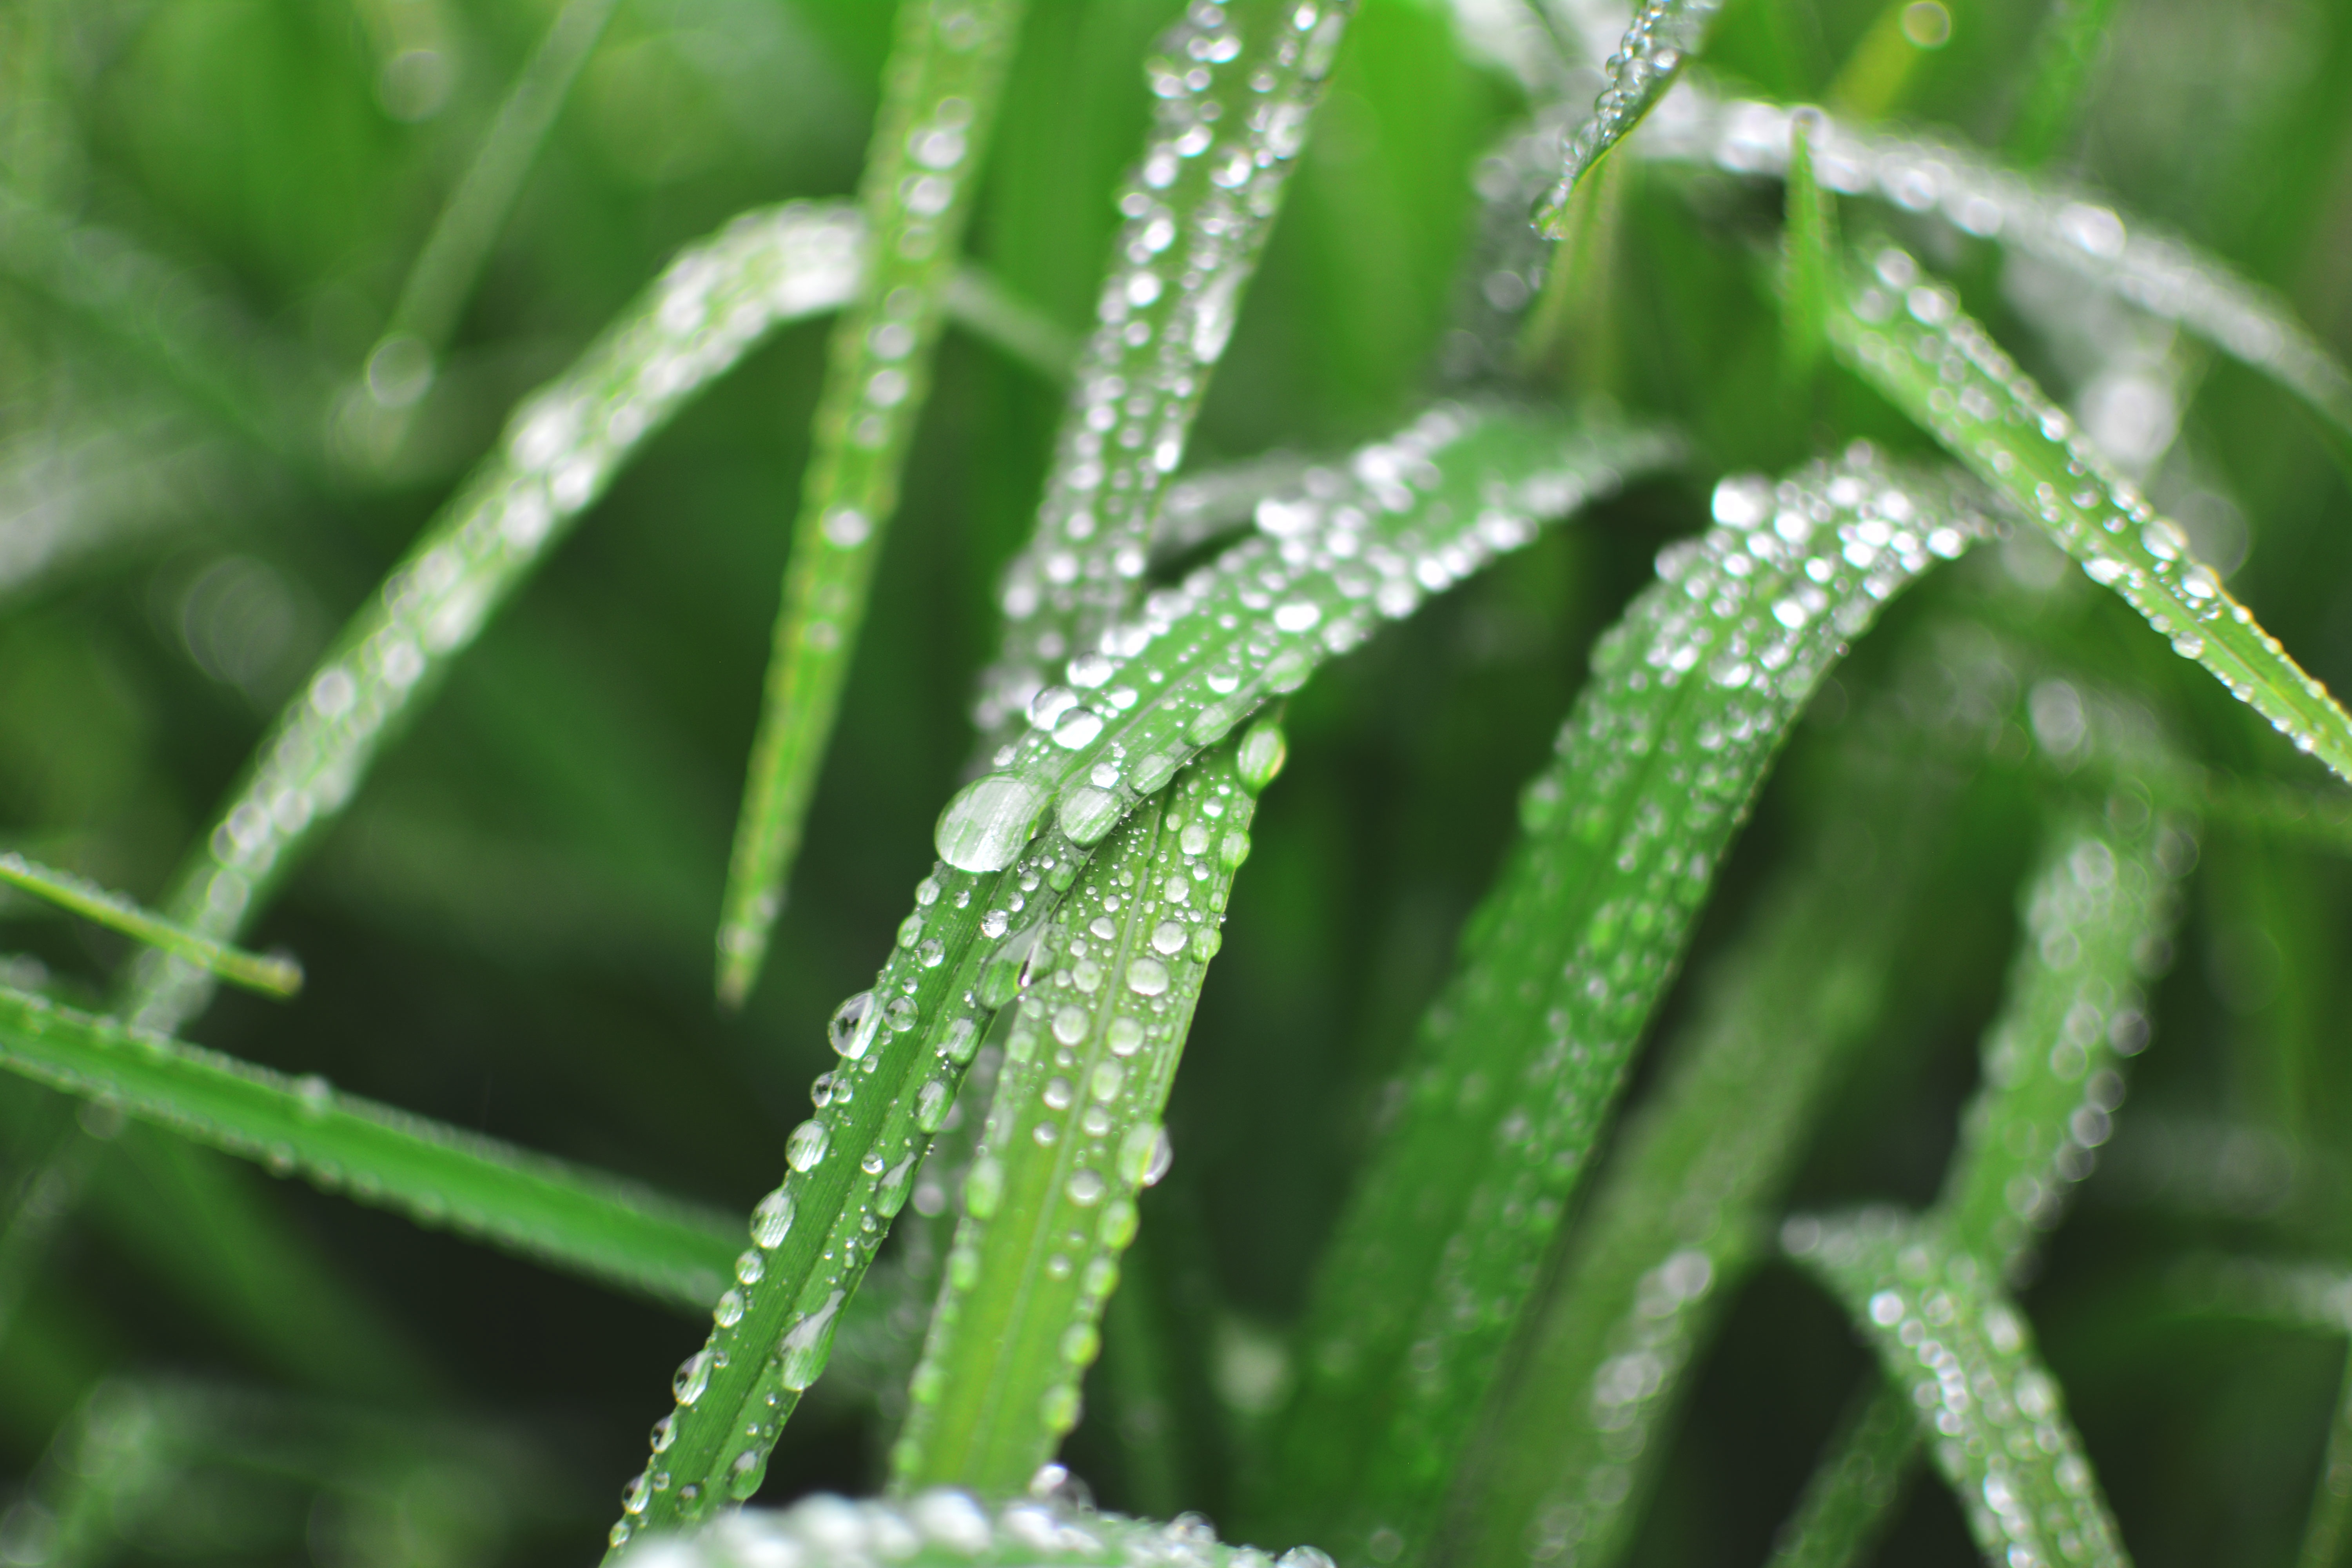
water, grass, branch, droplet, drop, dew, plant, lawn, leaf, flower, frost, green, botany, flora, close up, moisture, macro photography, flowering plant, grass family, plant stem, land plant